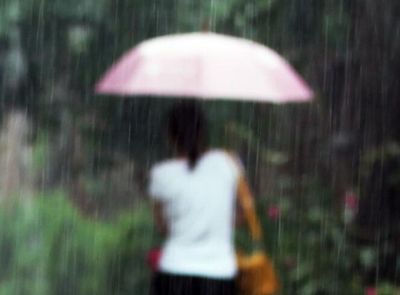
Weather: rain or strom